Battle of Yongsan

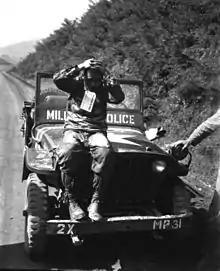
A North Korean POW captured by US Marines along Naktong Bulge, September 4.

A conference was held that afternoon at the US 2nd Division command post attended by leaders of the Eighth Army, US 2nd Division, and 1st Marine Brigade. A decision was reached that the Marines would attack west at 08:00 on September 3 astride the Yongsan-Naktong River road; the 9th Infantry, B Company of the 72nd Tank Battalion, and D Battery of the 82d AAA Battalion would attack northwest above the marines and attempt to re-establish contact with the US 23rd Infantry Regiment; the 2nd Engineer Combat Battalion, remnants of the 1st Battalion, 9th Infantry and elements of the 72nd Tank Battalion would attack on the left flank, or south, of the Marines to reestablish contact with the 25th Division. Eighth Army now ordered the US 24th Infantry Division headquarters and the US 19th Infantry Regiment to move to the Susan-ni area, south of Miryang and east of the confluence of the Nam River and the Naktong River. There it was to prepare to enter the battle in either the 2nd or 25th Division zone.